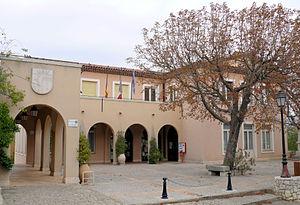
Cabris - Hôtel de ville
Cabris est une commune française située dans le département des Alpes-Maritimes, en région Provence-Alpes-Côte d'Azur.